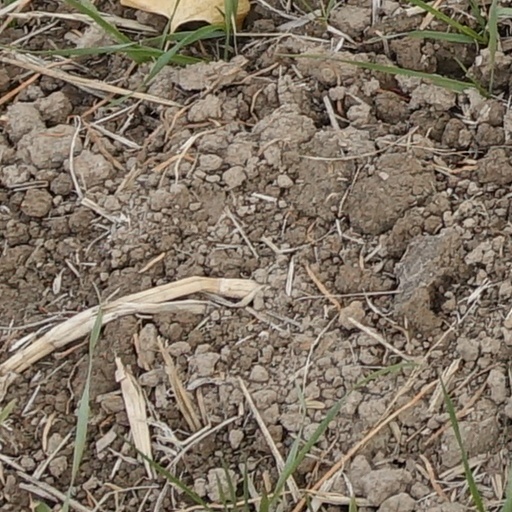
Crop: wheat